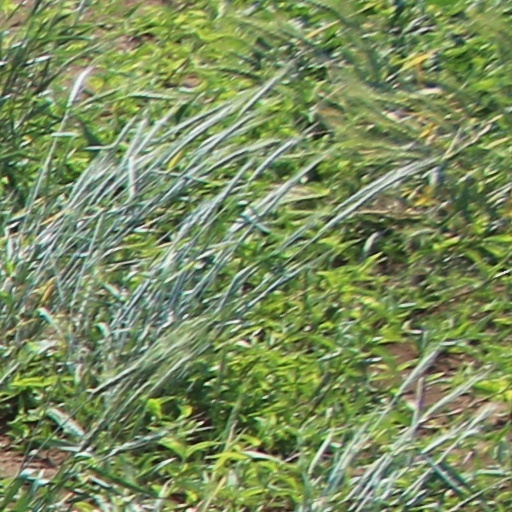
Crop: wheat